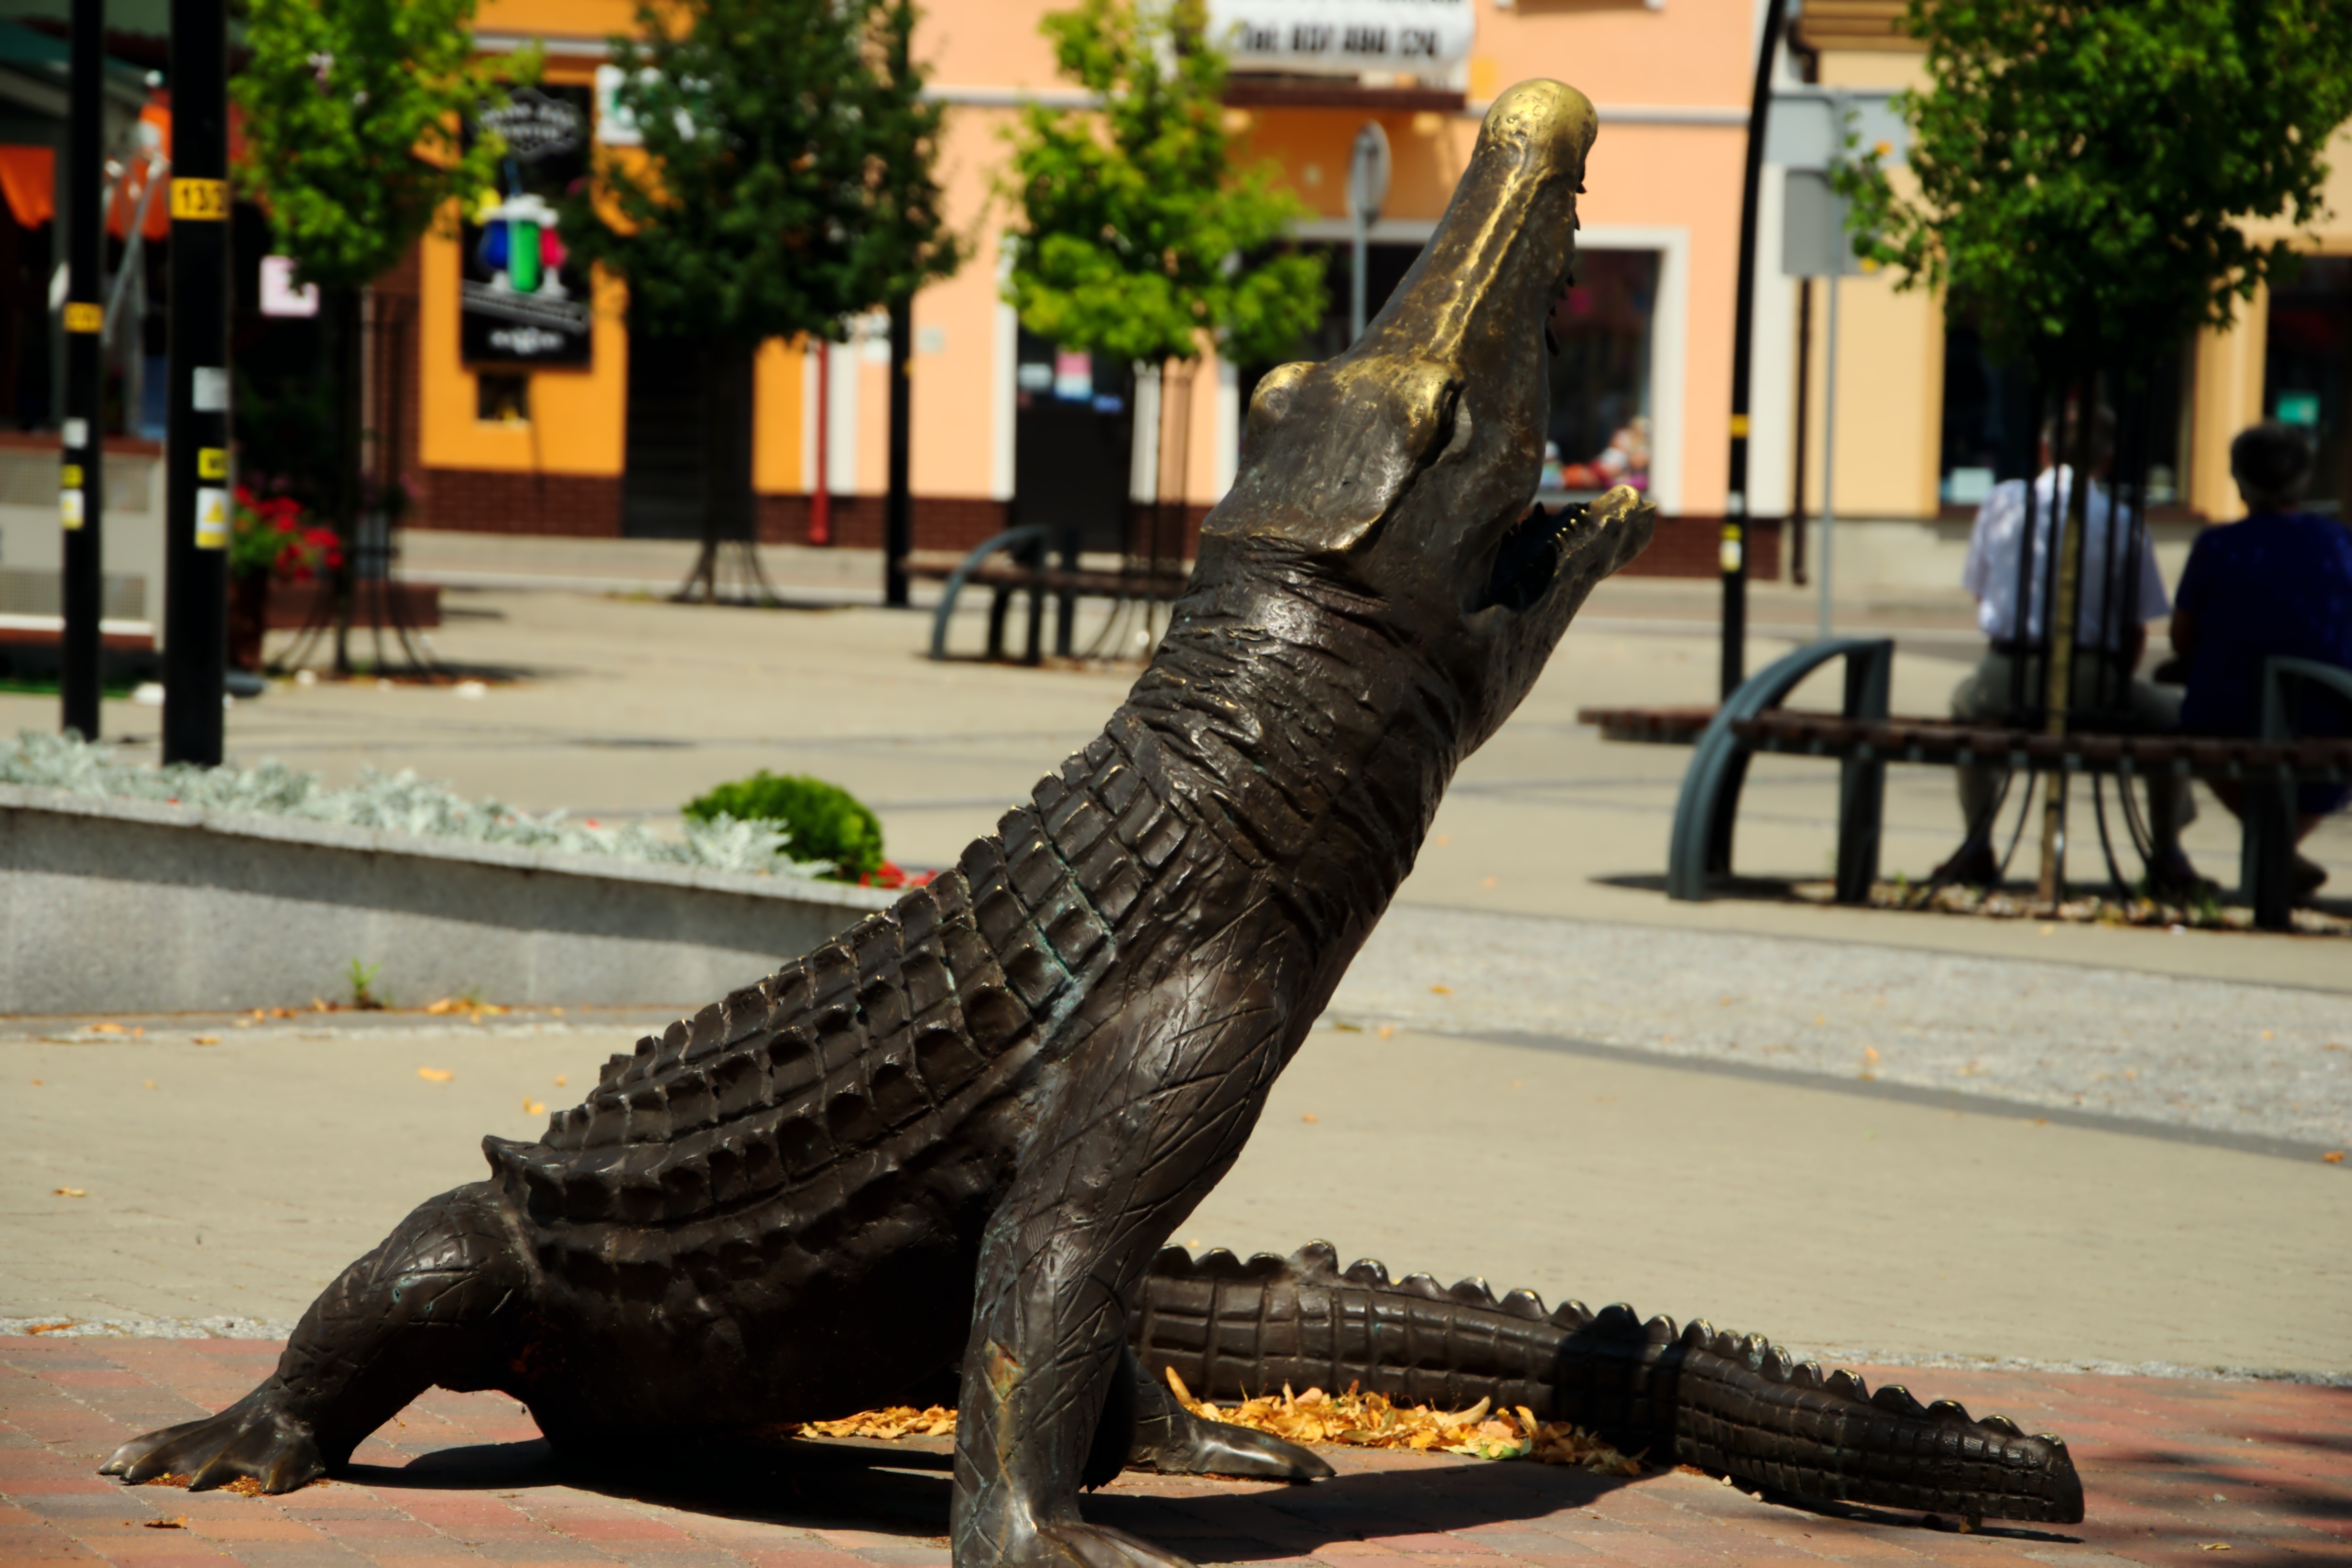
reptile, crocodile, poland, the market, crocodilia, kolbuszowa